Lost Kingdoms II

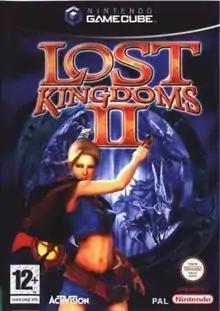
PAL region cover art

Lost Kingdoms II, known as in Japan, is a 2003 action role-playing game developed by FromSoftware and published by Activision. The sequel to "Lost Kingdoms". "Lost Kingdoms II" is a card-based action role-playing game where battles are fought in real-time.